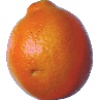
Label: tangelo